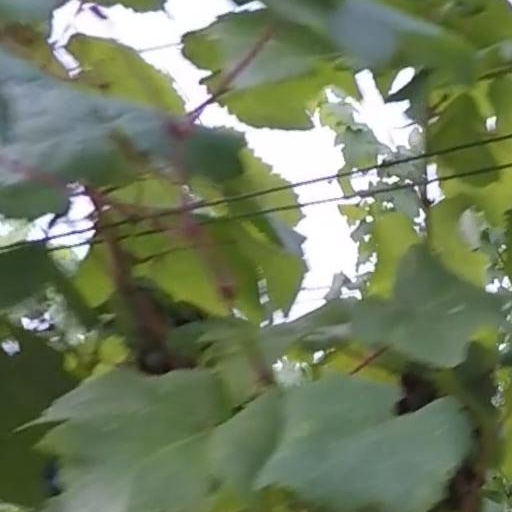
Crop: grape